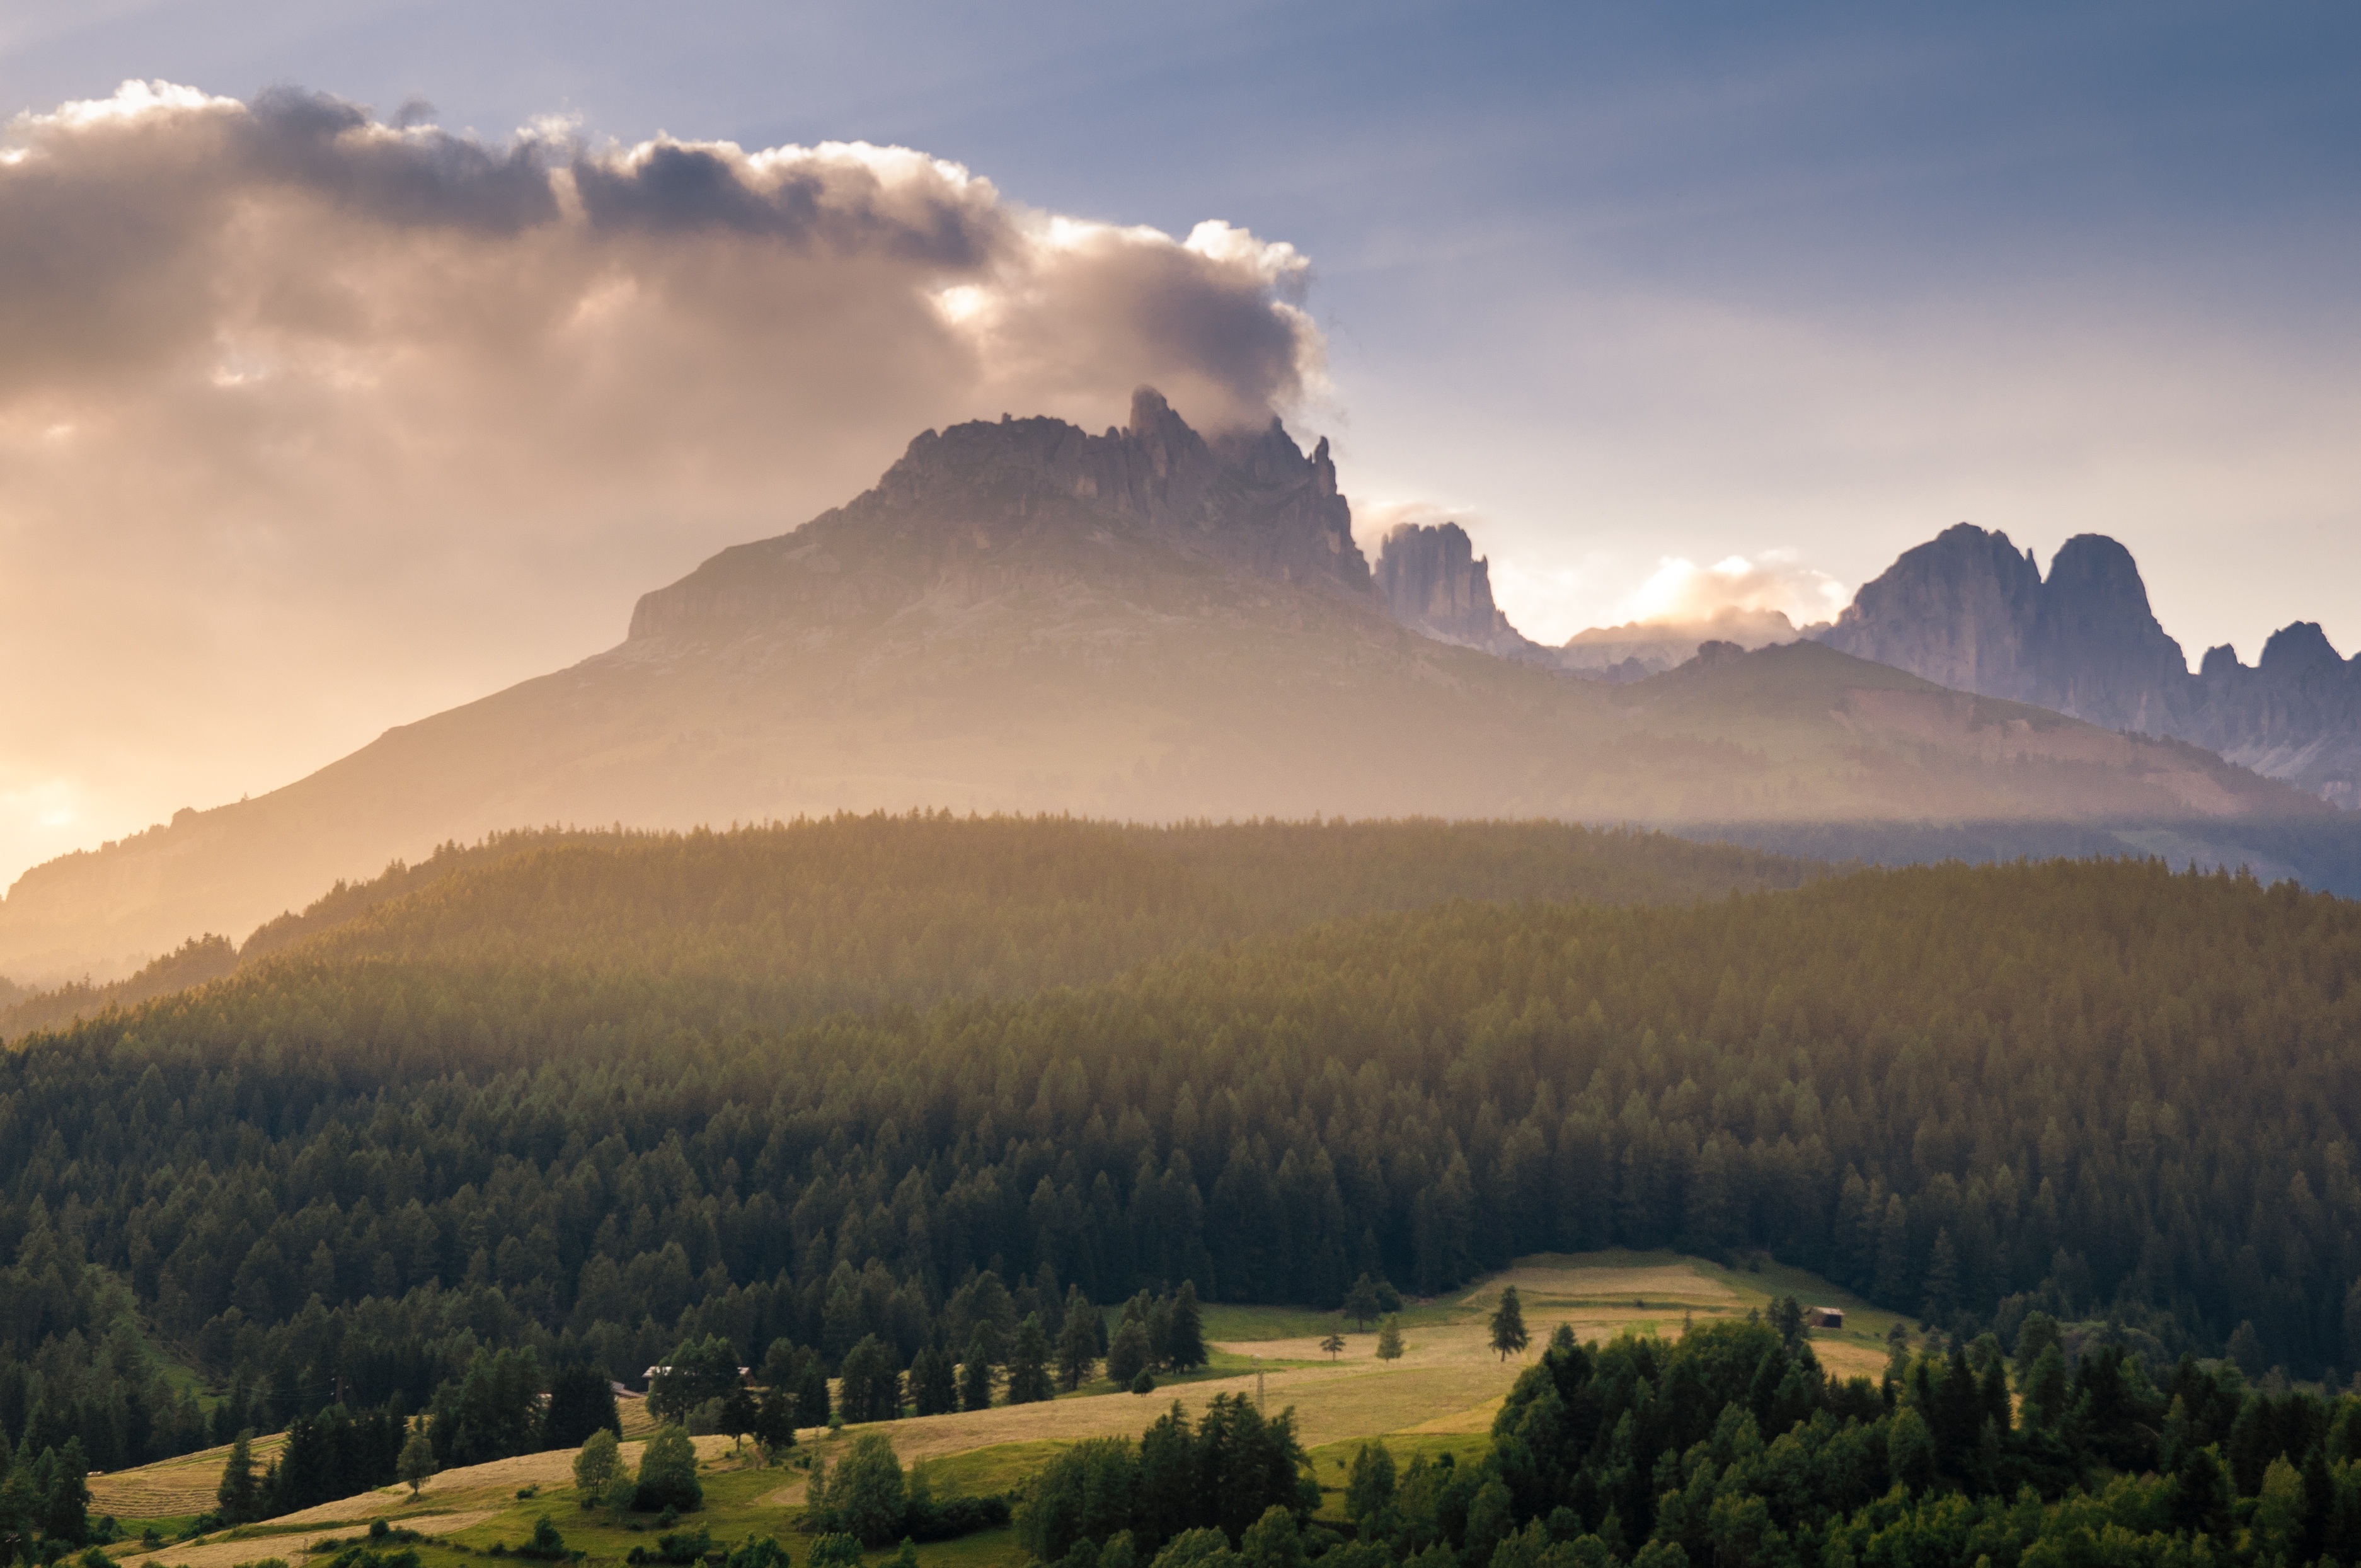
landscape, nature, outdoor, wilderness, mountain, cloud, sunrise, sunset, mist, sunlight, morning, hill, view, dawn, peak, valley, mountain range, dusk, plain, summit, mountain landscape, clouds, alps, plateau, scene, landform, geographical feature, atmospheric phenomenon, mountainous landforms